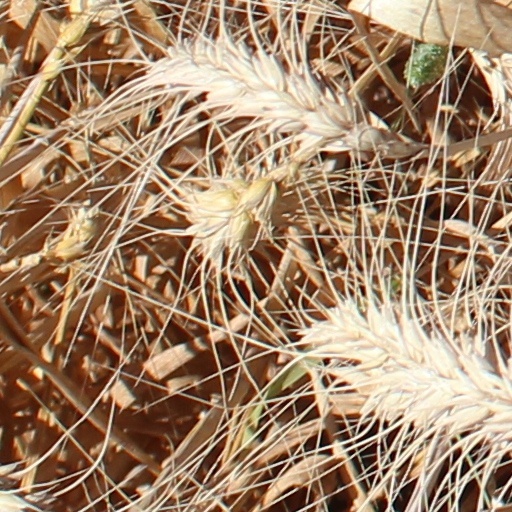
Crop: wheat